Maksymiliana Jackowskiego Street, Bydgoszcz

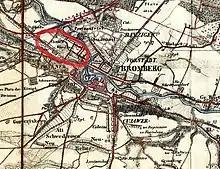
Canalswerder area on an 1857 map

Historically, the path is laid on the area called "canalswerder" in the 19th century, depicting the region locked between the Brda river bed on the north and the Bydgoszcz Canal on the south. Nowadays, the sector is even cut off in the north-west by a second section of the Bydgoszcz canal, built in the early 20th century.